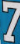
Number: 7